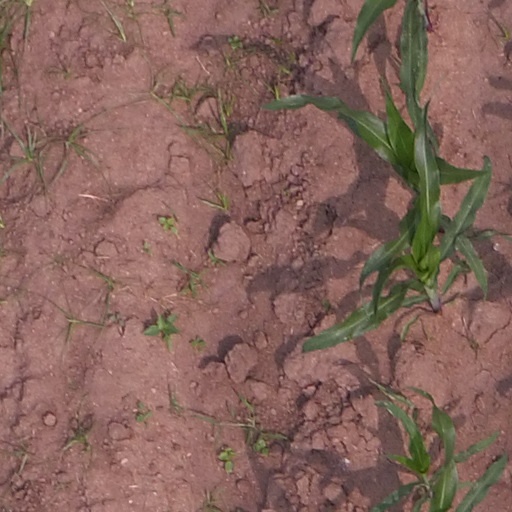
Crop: maize; corn